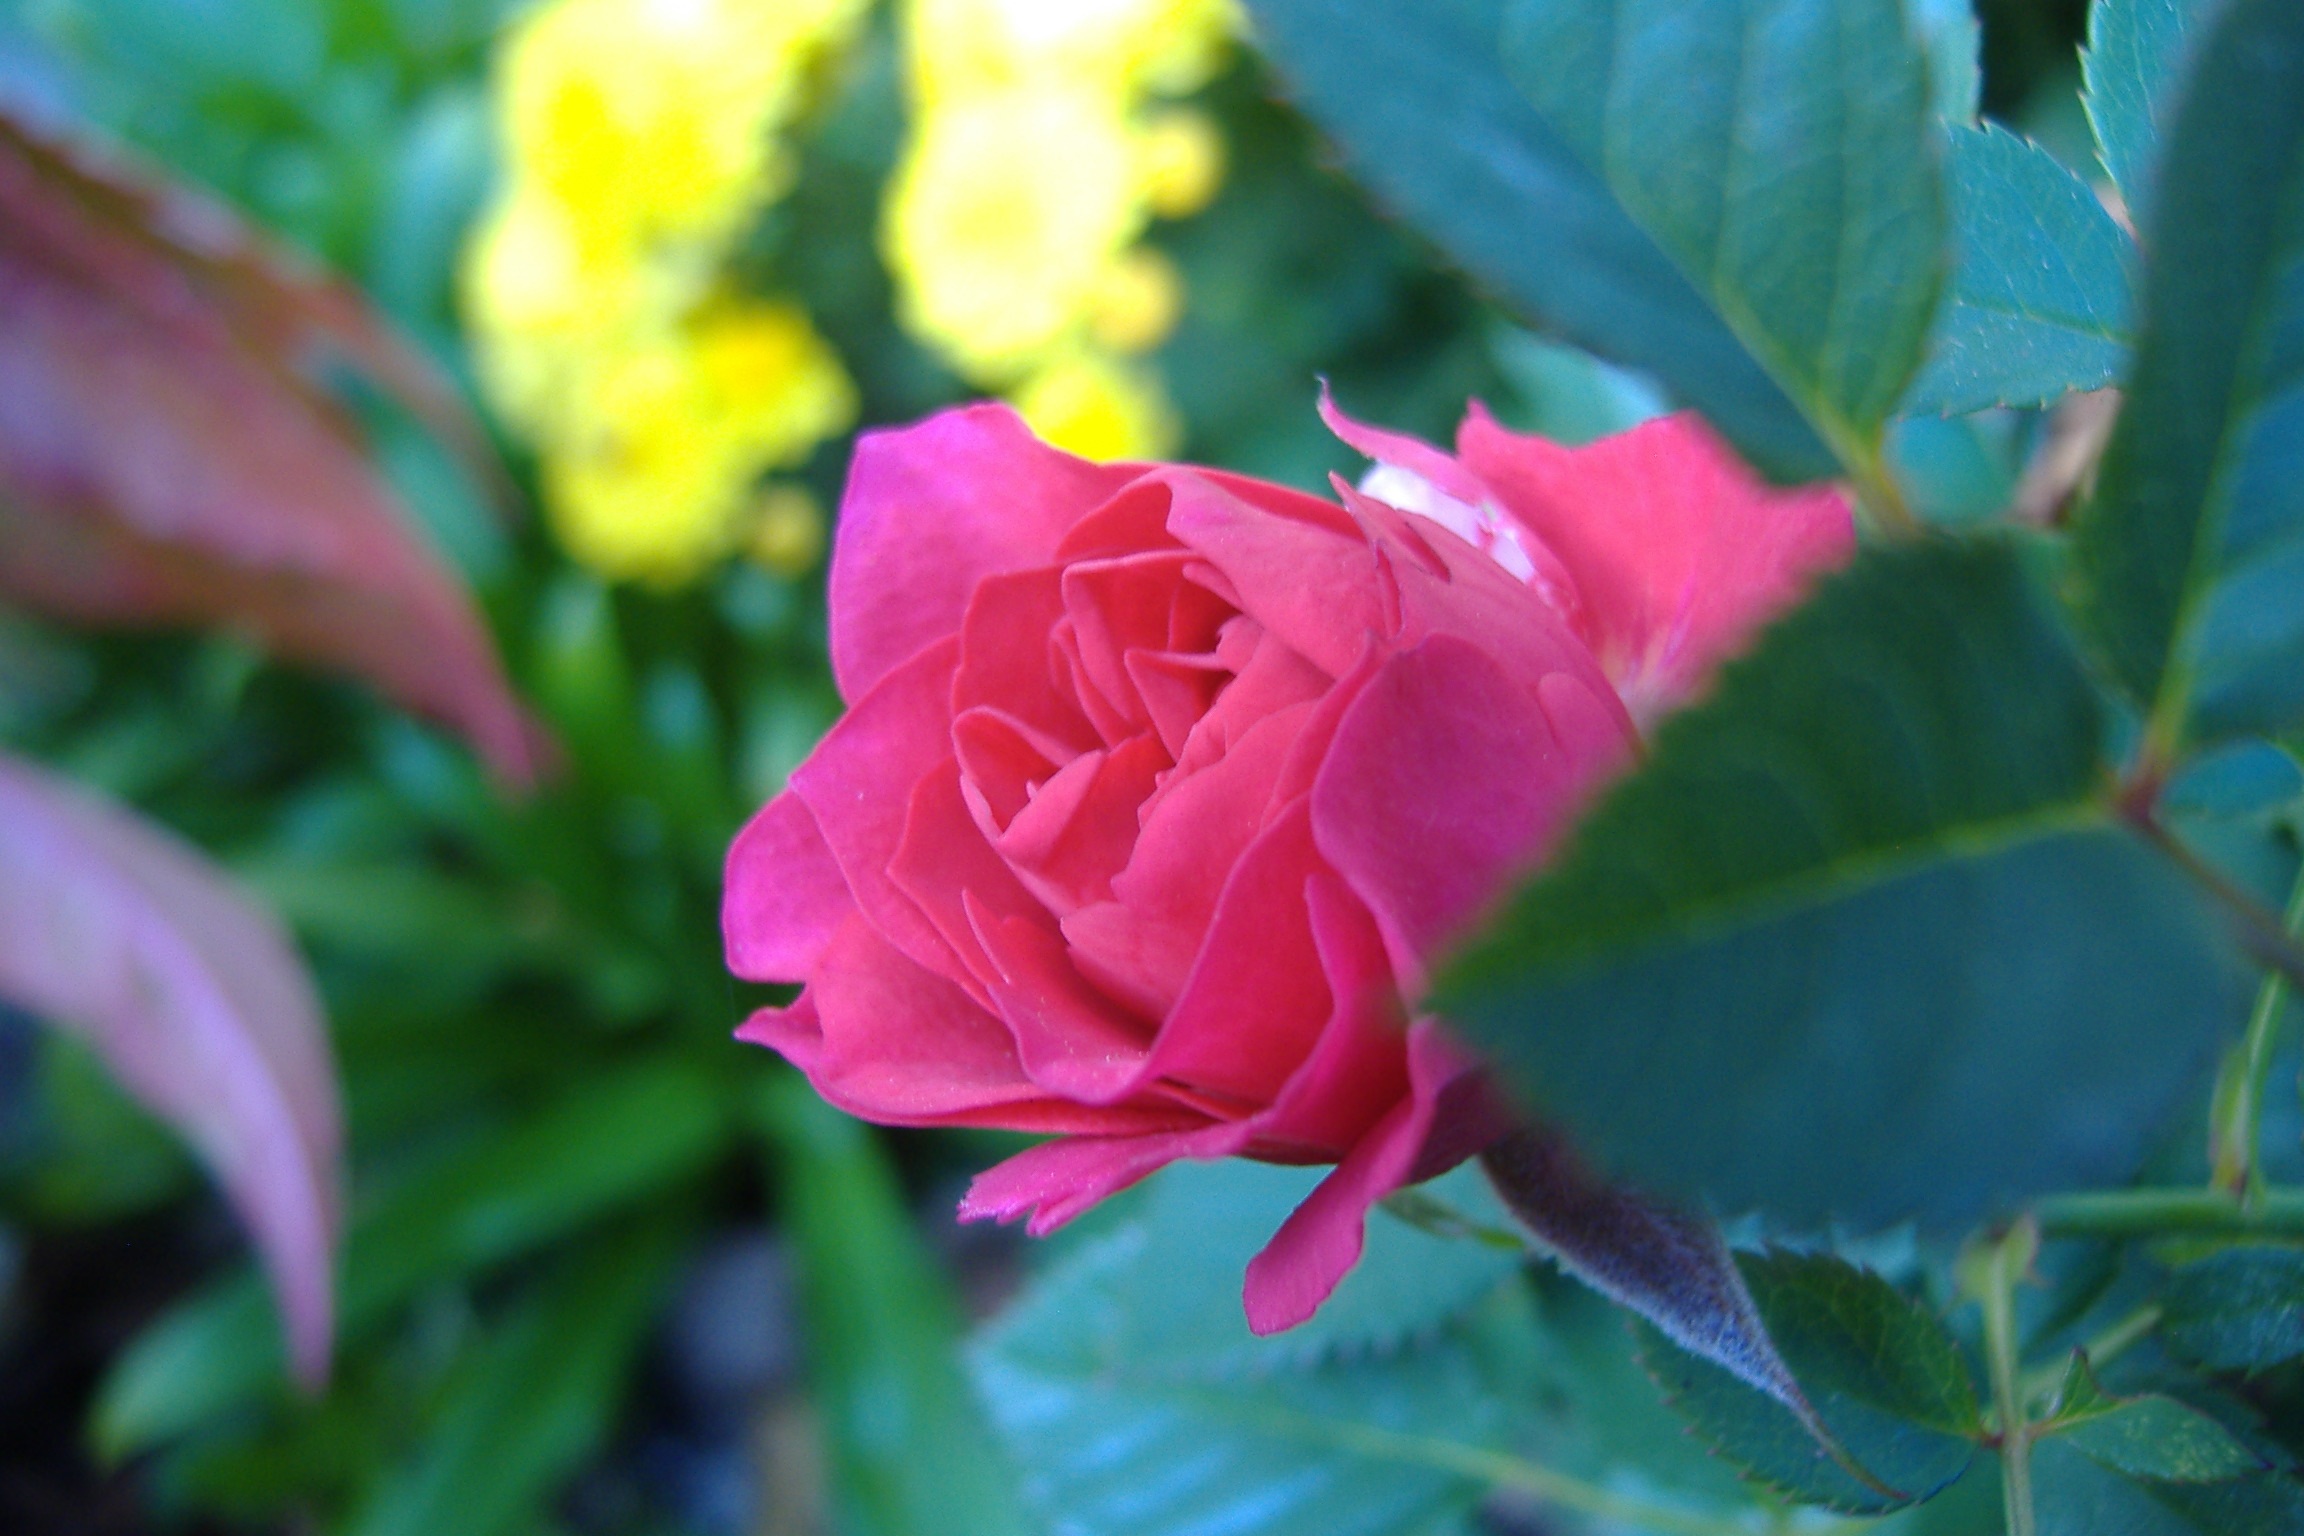
plant, flower, petal, rose, botany, garden, pink, flora, macro photography, flowering plant, garden roses, rose family, land plant